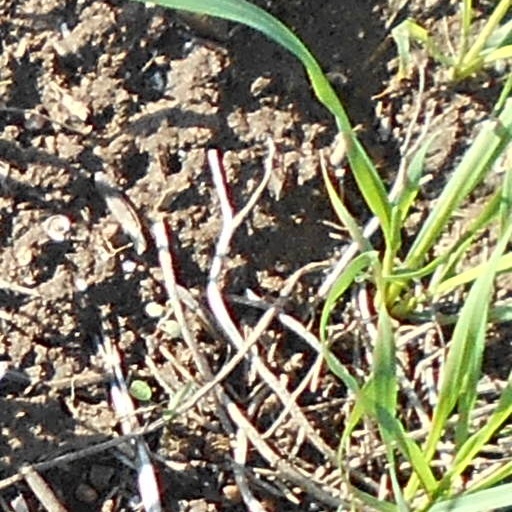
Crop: wheat